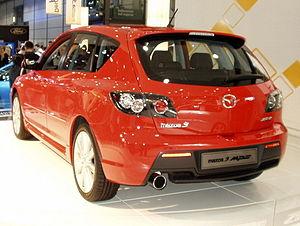
La Mazda 3, ou Mazda Axela au Japon, est un modèle de berline compacte du constructeur automobile japonais Mazda.